Paulette Fink

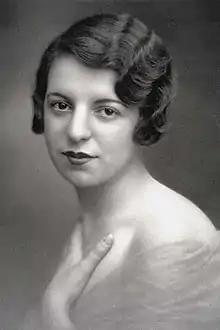
Paulette Fink (c.1931)

Paulette Weill Oppert Fink (1911–2005) was a French-Jewish nurse and resistance worker during the Second World War. She later emigrated to the United States where she helped to raise money in support of the new State of Israel. An executive member of the National Women's Division of the United Jewish Appeal, she was elected chair in December 1960.